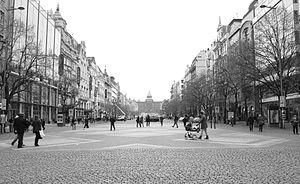
Place Venceslas, Prague, janvier 2014
La place Venceslas est, au cœur de la ville, une des places principales de Prague, en République tchèque. Il s'agit d'une ancienne place, appelée autrefois le Marché aux chevaux. Sa surface de 41400m² est exceptionnelle pour le Moyen Âge. Elle prendra son actuel nom de « place Venceslas » en 1848. Elle est dédiée au saint patron du pays, Venceslas Iᵉʳ de Bohême dont la statue équestre domine le haut de la place.